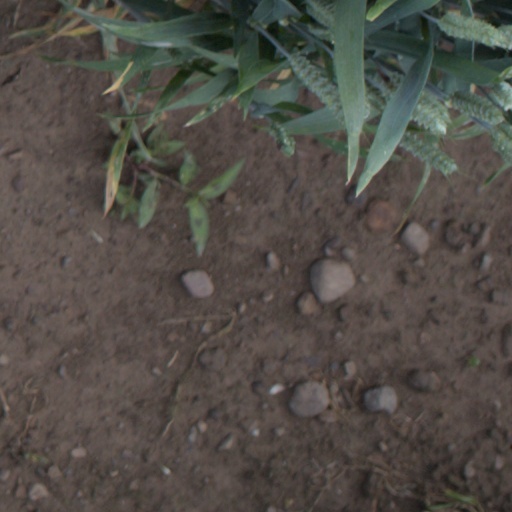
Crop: wheat